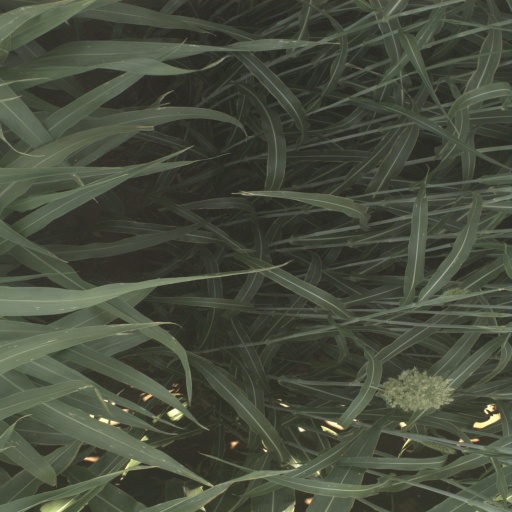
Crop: sorghum